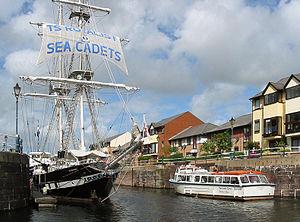
Le TS Royalist était un brick à coque acier, lancé en 1971. Il a été détruit et remplacé en 2015 par un nouveau navire du même nom : Le TS Royalist.